Charles University

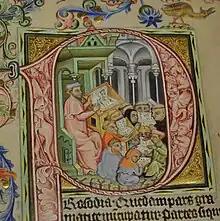
Teacher and students shown in a medieval manuscript from Bohemia

The university was opened in 1349. The university was sectioned into parts called "nations": the Bohemian, Bavarian, Polish and Saxon. The Bohemian "natio" included Bohemians, Moravians, southern Slavs, and Hungarians; the Bavarian included Austrians, Swabians, natives of Franconia and of the Rhine provinces; the Polish included Silesians, Poles, Ruthenians; the Saxon included inhabitants of the Margravate of Meissen, Thuringia, Upper and Lower Saxony, Denmark, and Sweden. Ethnically Czech students made 16–20% of all students. Archbishop Arnošt of Pardubice took an active part in the foundation by obliging the clergy to contribute and became a chancellor of the university (i.e., director or manager).